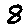
Label: 8